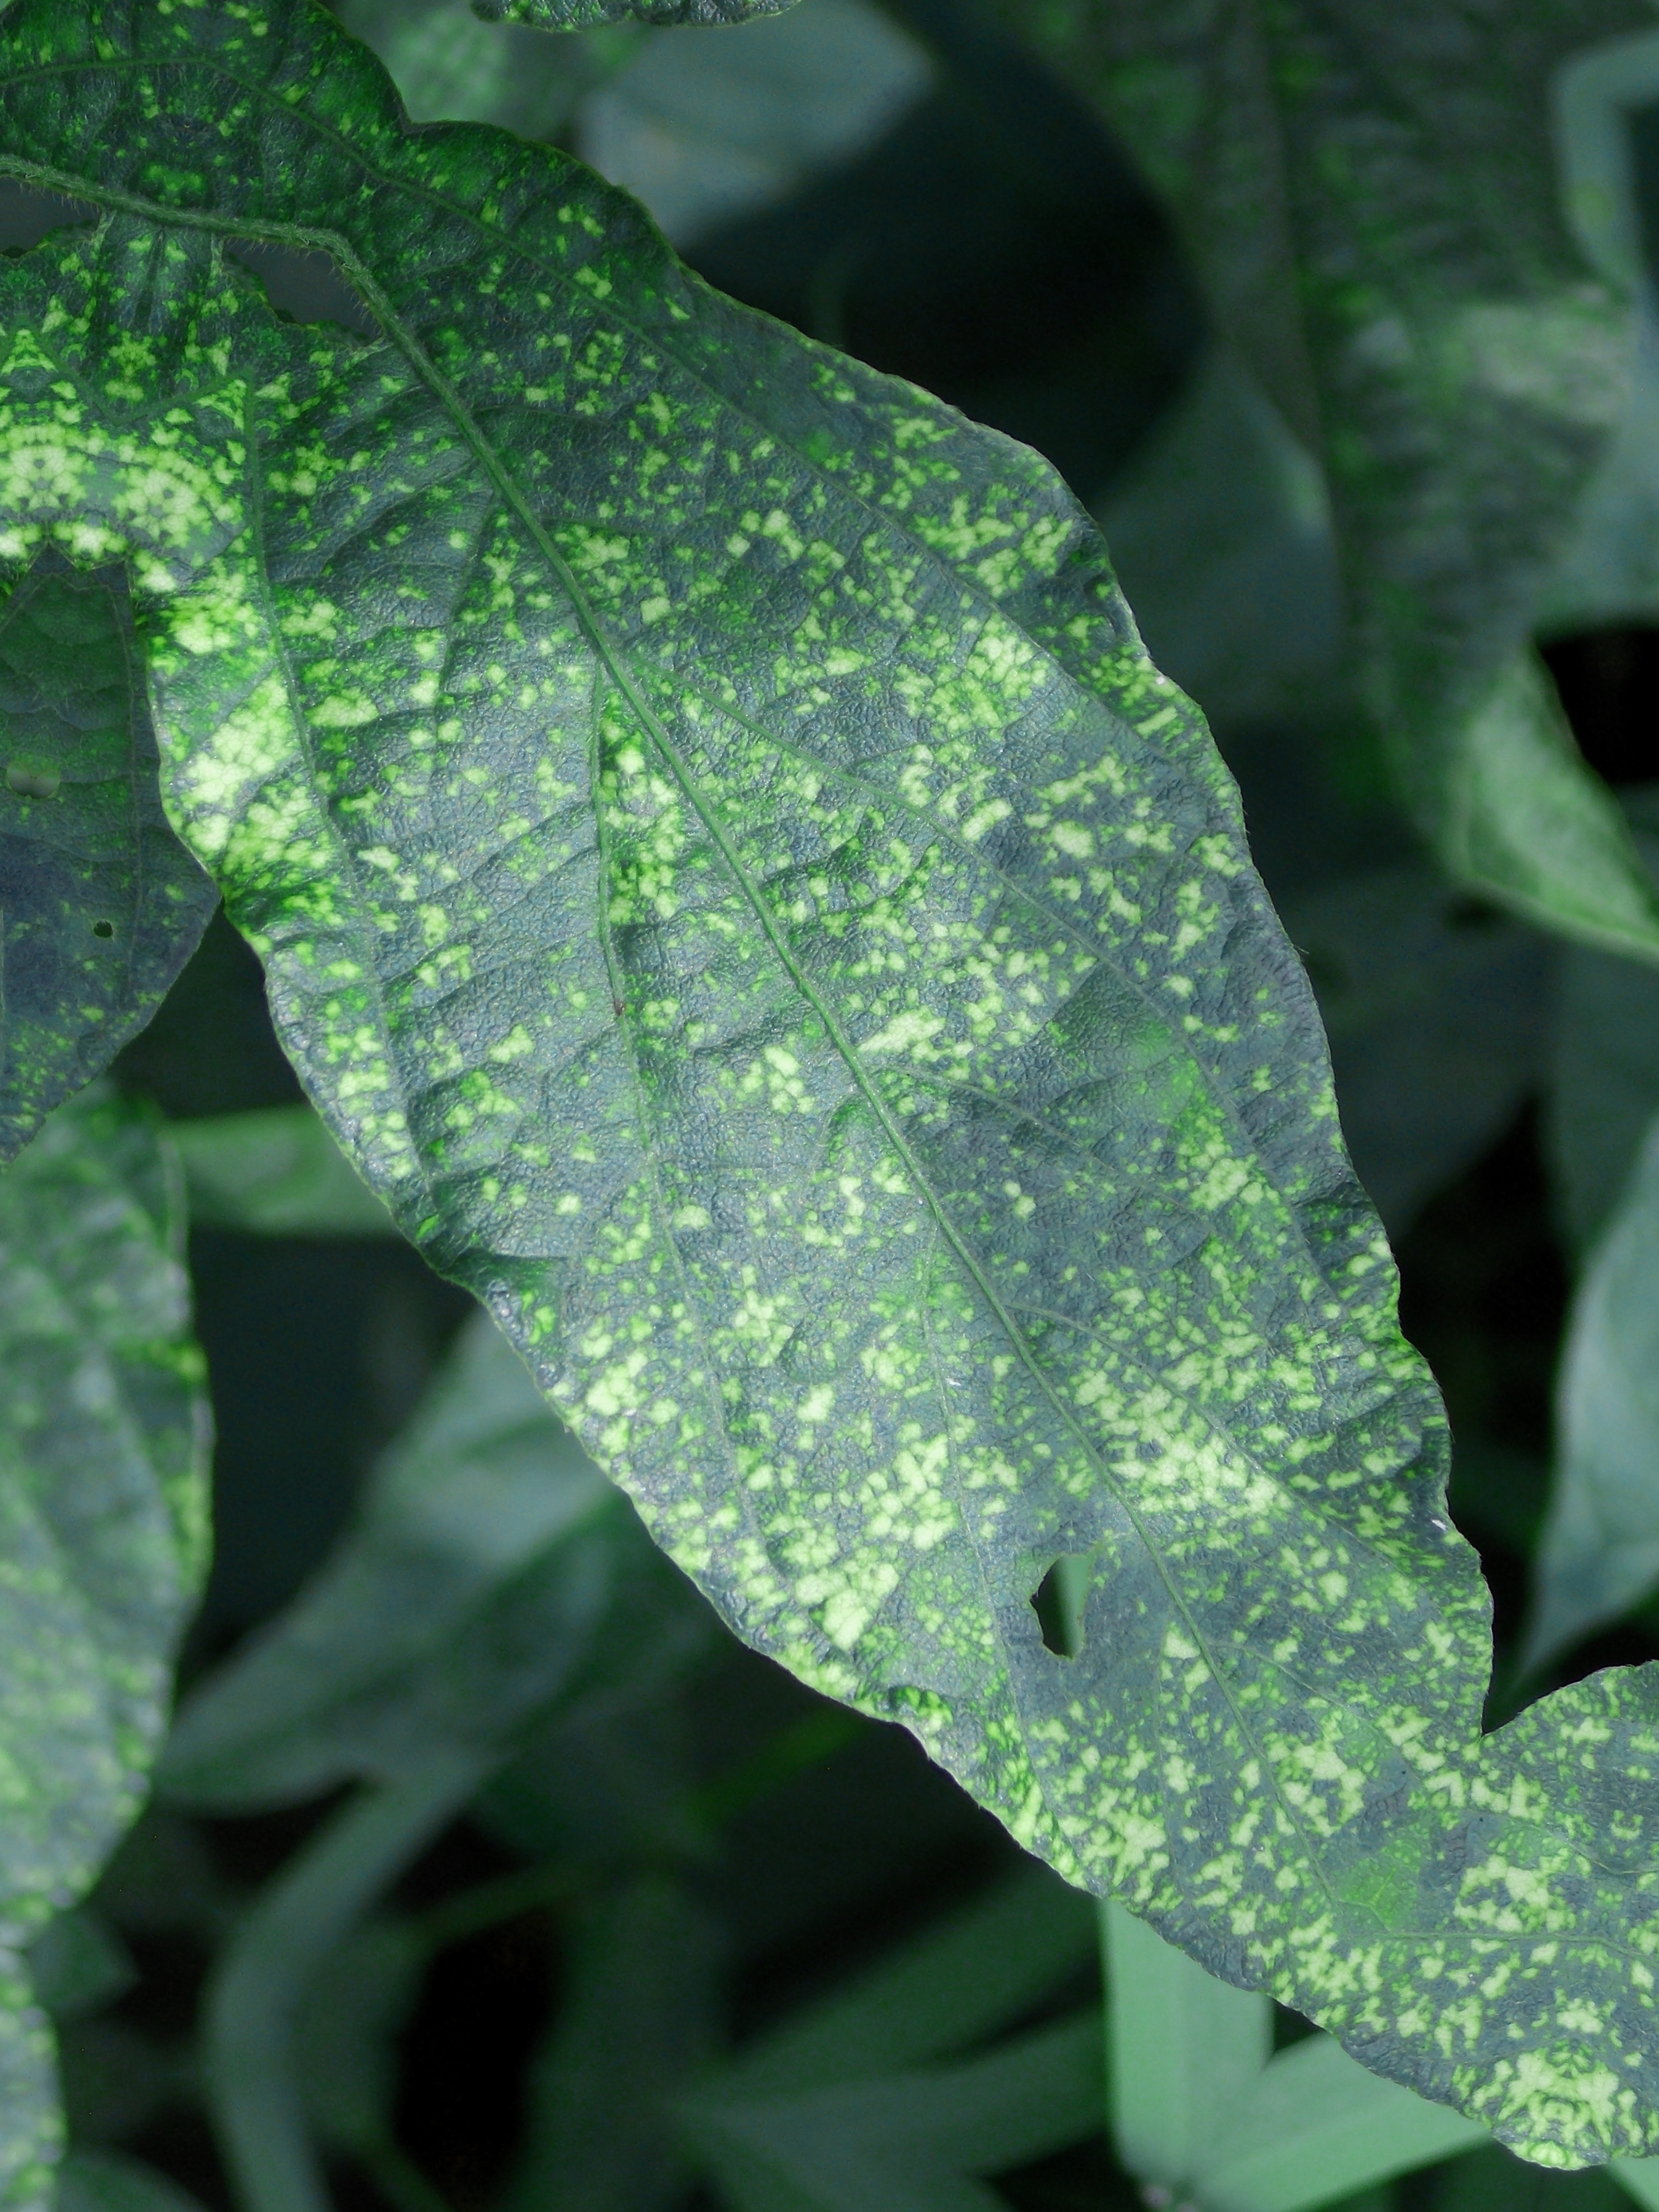
Label: Disease